Schafteløkken

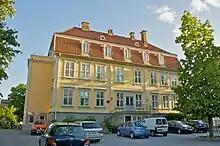
Schafteløkken.

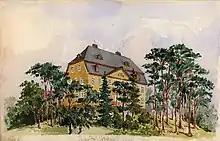
"Schafteløkken" Peter Andreas Blix (1898)

Schafteløkken is a building in the neighborhood Elisenberg in the Frogner borough in Oslo, Norway. It is preserved, and mainly used for weddings and other official ceremonials.